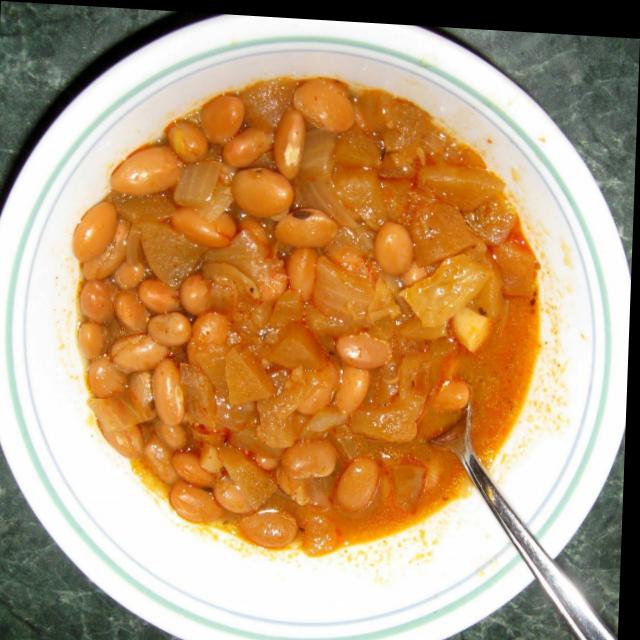
Dish: rajma_curry